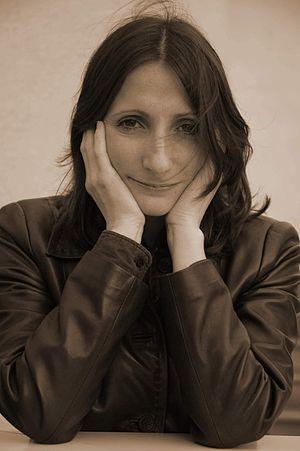
Anne-Sophie Pic, née le 12 juillet 1969 à Valence, est une cheffe cuisinière et maître restauratrice. Elle est propriétaire du restaurant gastronomique la Maison Pic à Valence. Seule femme française cheffe à détenir trois étoiles au Guide Michelin à partir de 2007, elle totalise, pour ses restaurants, 8 étoiles Michelin, ce qui en fait la femme cheffe la plus étoilée au monde.